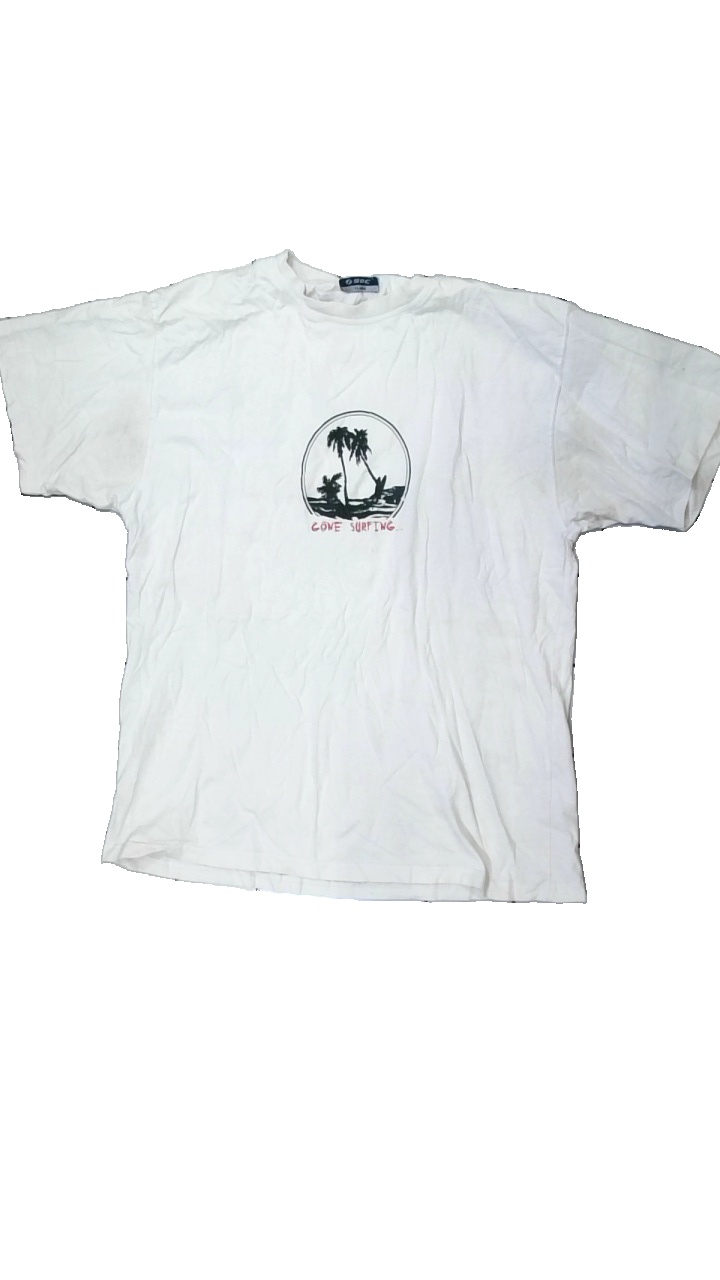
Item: T-shirt (Men)
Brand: Soc (stadium)
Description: vit t-shirt med palm och text fram , missfärgad över hela
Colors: White, Black, Red
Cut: Regular
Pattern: Other
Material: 100% cotton
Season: All
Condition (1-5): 2
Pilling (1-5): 5
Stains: Major
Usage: Export
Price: <50